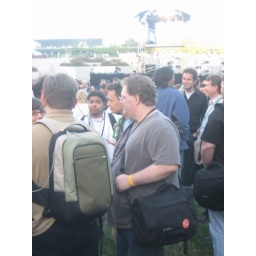
that's adam knight in the brown shirt (from afterapple.com and ungeni.us and stuff)